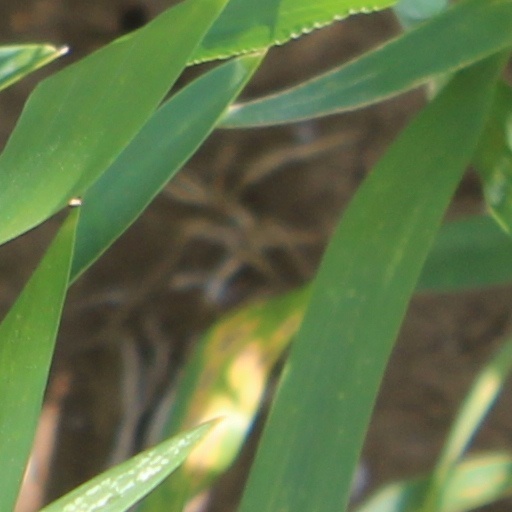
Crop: wheat